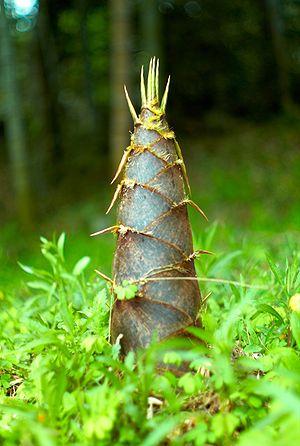
Les Bambusoideae sont une importante sous-famille rattachée à la famille des Poaceae, qui regroupe plus de 1 400 espèces de plantes monocotylédones, connues sous le nom de « bambous », des régions tropicales, subtropicales et tempérées de tous les continents à l'exception de l'Europe et de l'Antarctique.
Les pousses de bambous sont les jeunes pousses comestibles de diverses espèces de bambous, notamment Bambusa vulgaris et Phyllostachys edulis. Elles sont utilisées dans de nombreux mets de la cuisine asiatique. On les trouve dans le commerce transformées de diverses manières, aussi bien en frais que séchées ou en conserve.
Le bambou Moso, ou bambou d'hiver, ou mao zhu, est une espèce de bambou résistant à -20 °C. C'est l'espèce susceptible d'atteindre le plus grand développement en France, en particulier dans le sud du pays. Sa taille est environ 15 à 28 mètres.
Les bambous sont des plantes monocotylédones appartenant à la famille des Poaceae, sous-famille des Bambusoideae. Ils se distinguent des autres graminées par leur port arborescent et leurs tiges ligneuses souvent de grande longueur, et sont répartis dans la classification botanique en deux tribus : les Bambuseae, originaires des régions tropicales et subtropicales, et les Arundinarieae, originaires des régions tempérées. Ils sont caractérisés notamment par leurs tiges formées d'un chaume, généralement creux, lignifié, à la croissance très rapide. Les bambous se sont adaptés à de nombreux climats et sont présents naturellement dans tous les continents à l'exception de l'Europe et de l'Antarctique. Il existe une troisième tribu de Bambusoideae, celle des Olyreae, qui rassemble des bambous herbacés, originaires des régions tropicales d'Amérique latine.